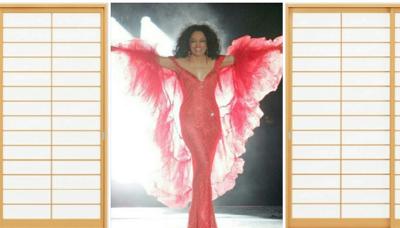
回答: ジュディ・オングは葬った!貴方はもっとこのドレスを鮮やかに返り血で染めてあげるわ!いざ勝負!にしきのあきら!